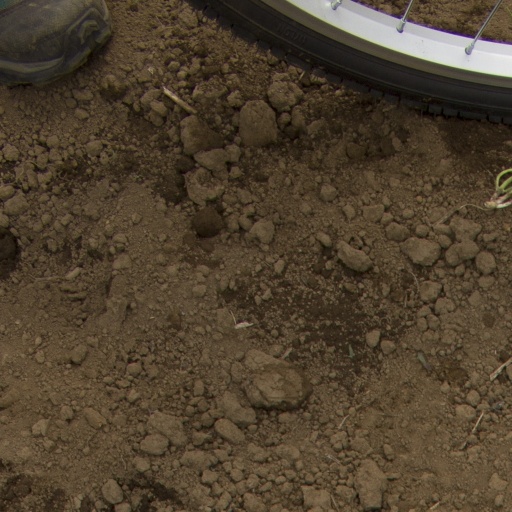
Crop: Jerusalem artichoke